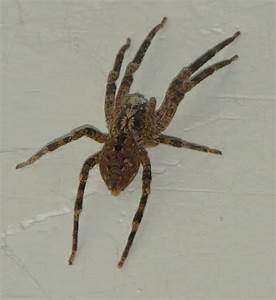
Label: ragno